Tala Birell

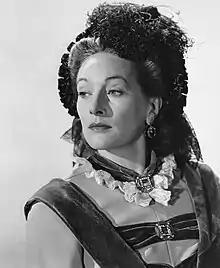
Tala Birell in "The Song of Bernadette" (1943)

Birell had stage and screen experience in Vienna. She doubled for Marlene Dietrich in German films.